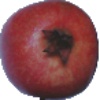
Label: Pomegranate 1